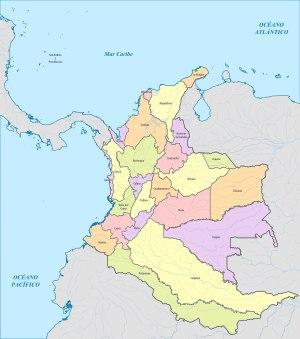
Les frontières de Colombie sont les frontières internationales que partage la Colombie avec les États qui voisinent le territoire sur lequel elle exerce sa souveraineté en Amérique du Sud et dans les Caraïbes.
La Colombie est divisée en 32 départements et un district capital.